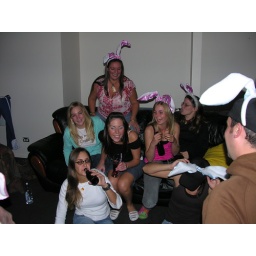
This was a going away party for the two canadians (the girl in the teal and the black